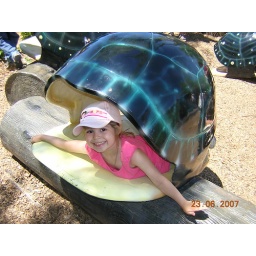
Small turtle in a big house